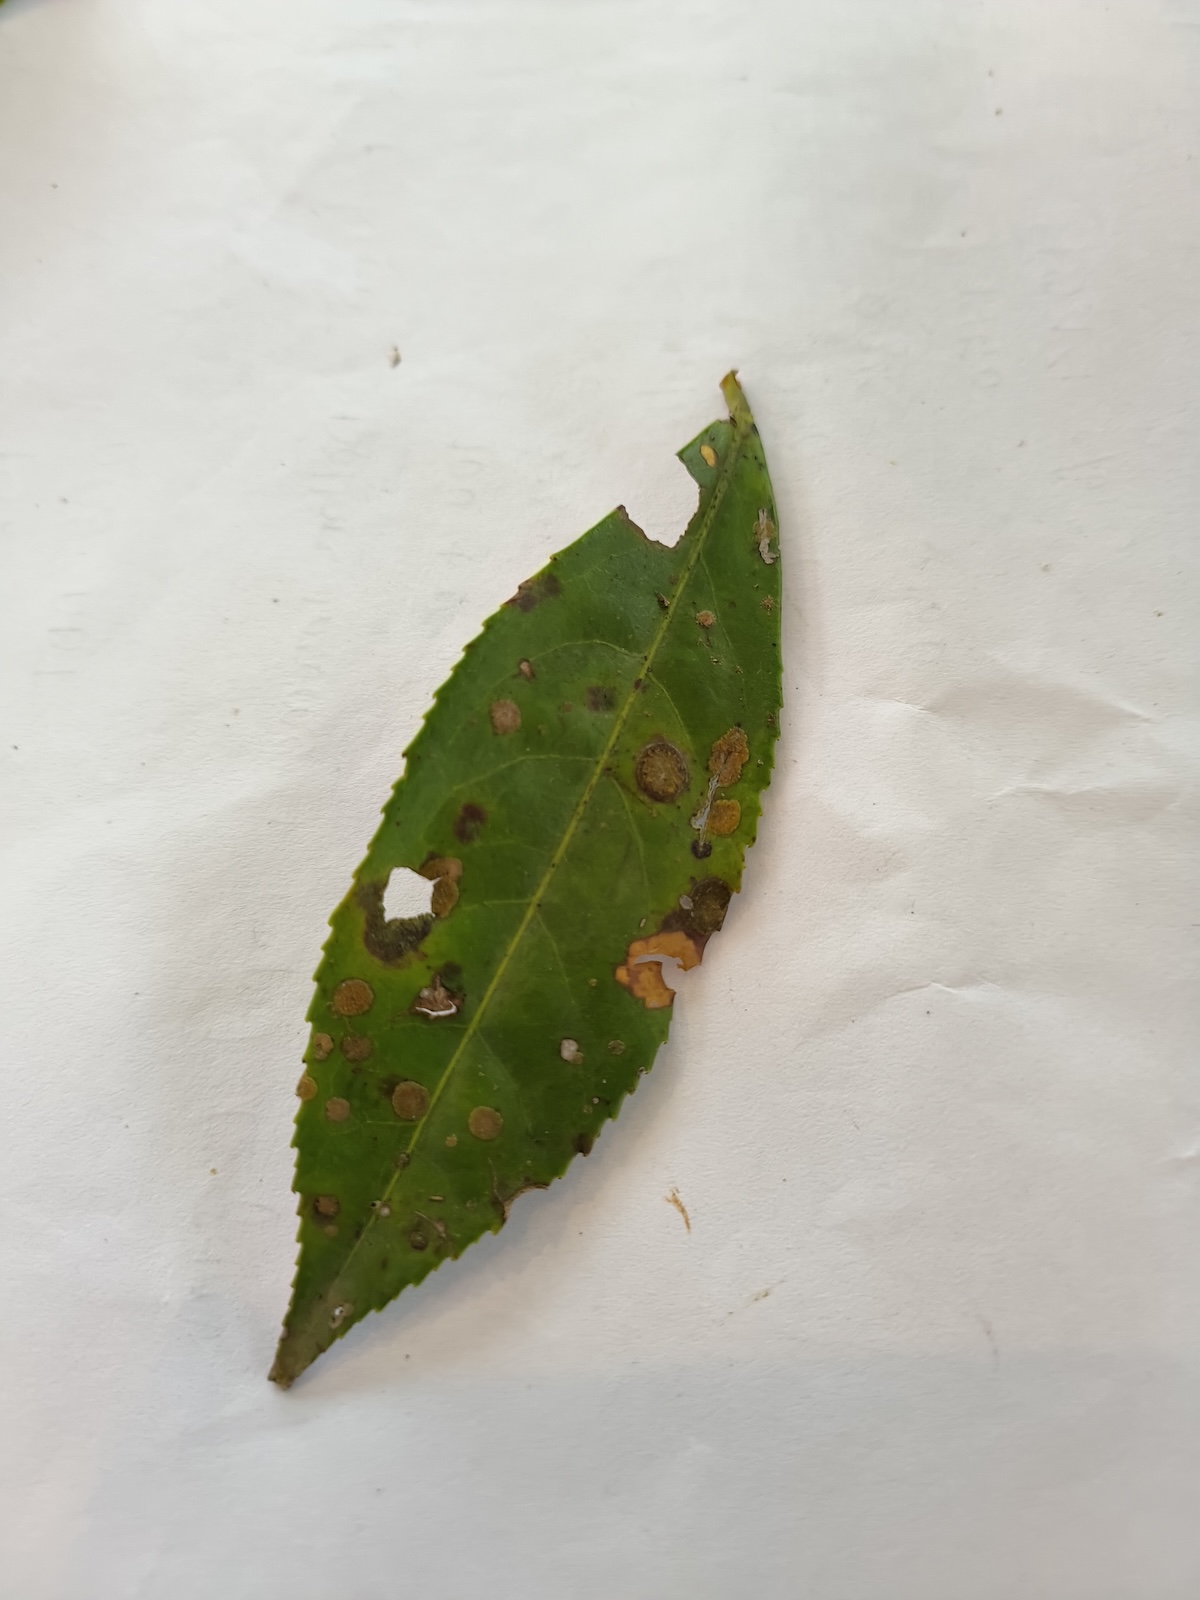
Label: Brown Blight